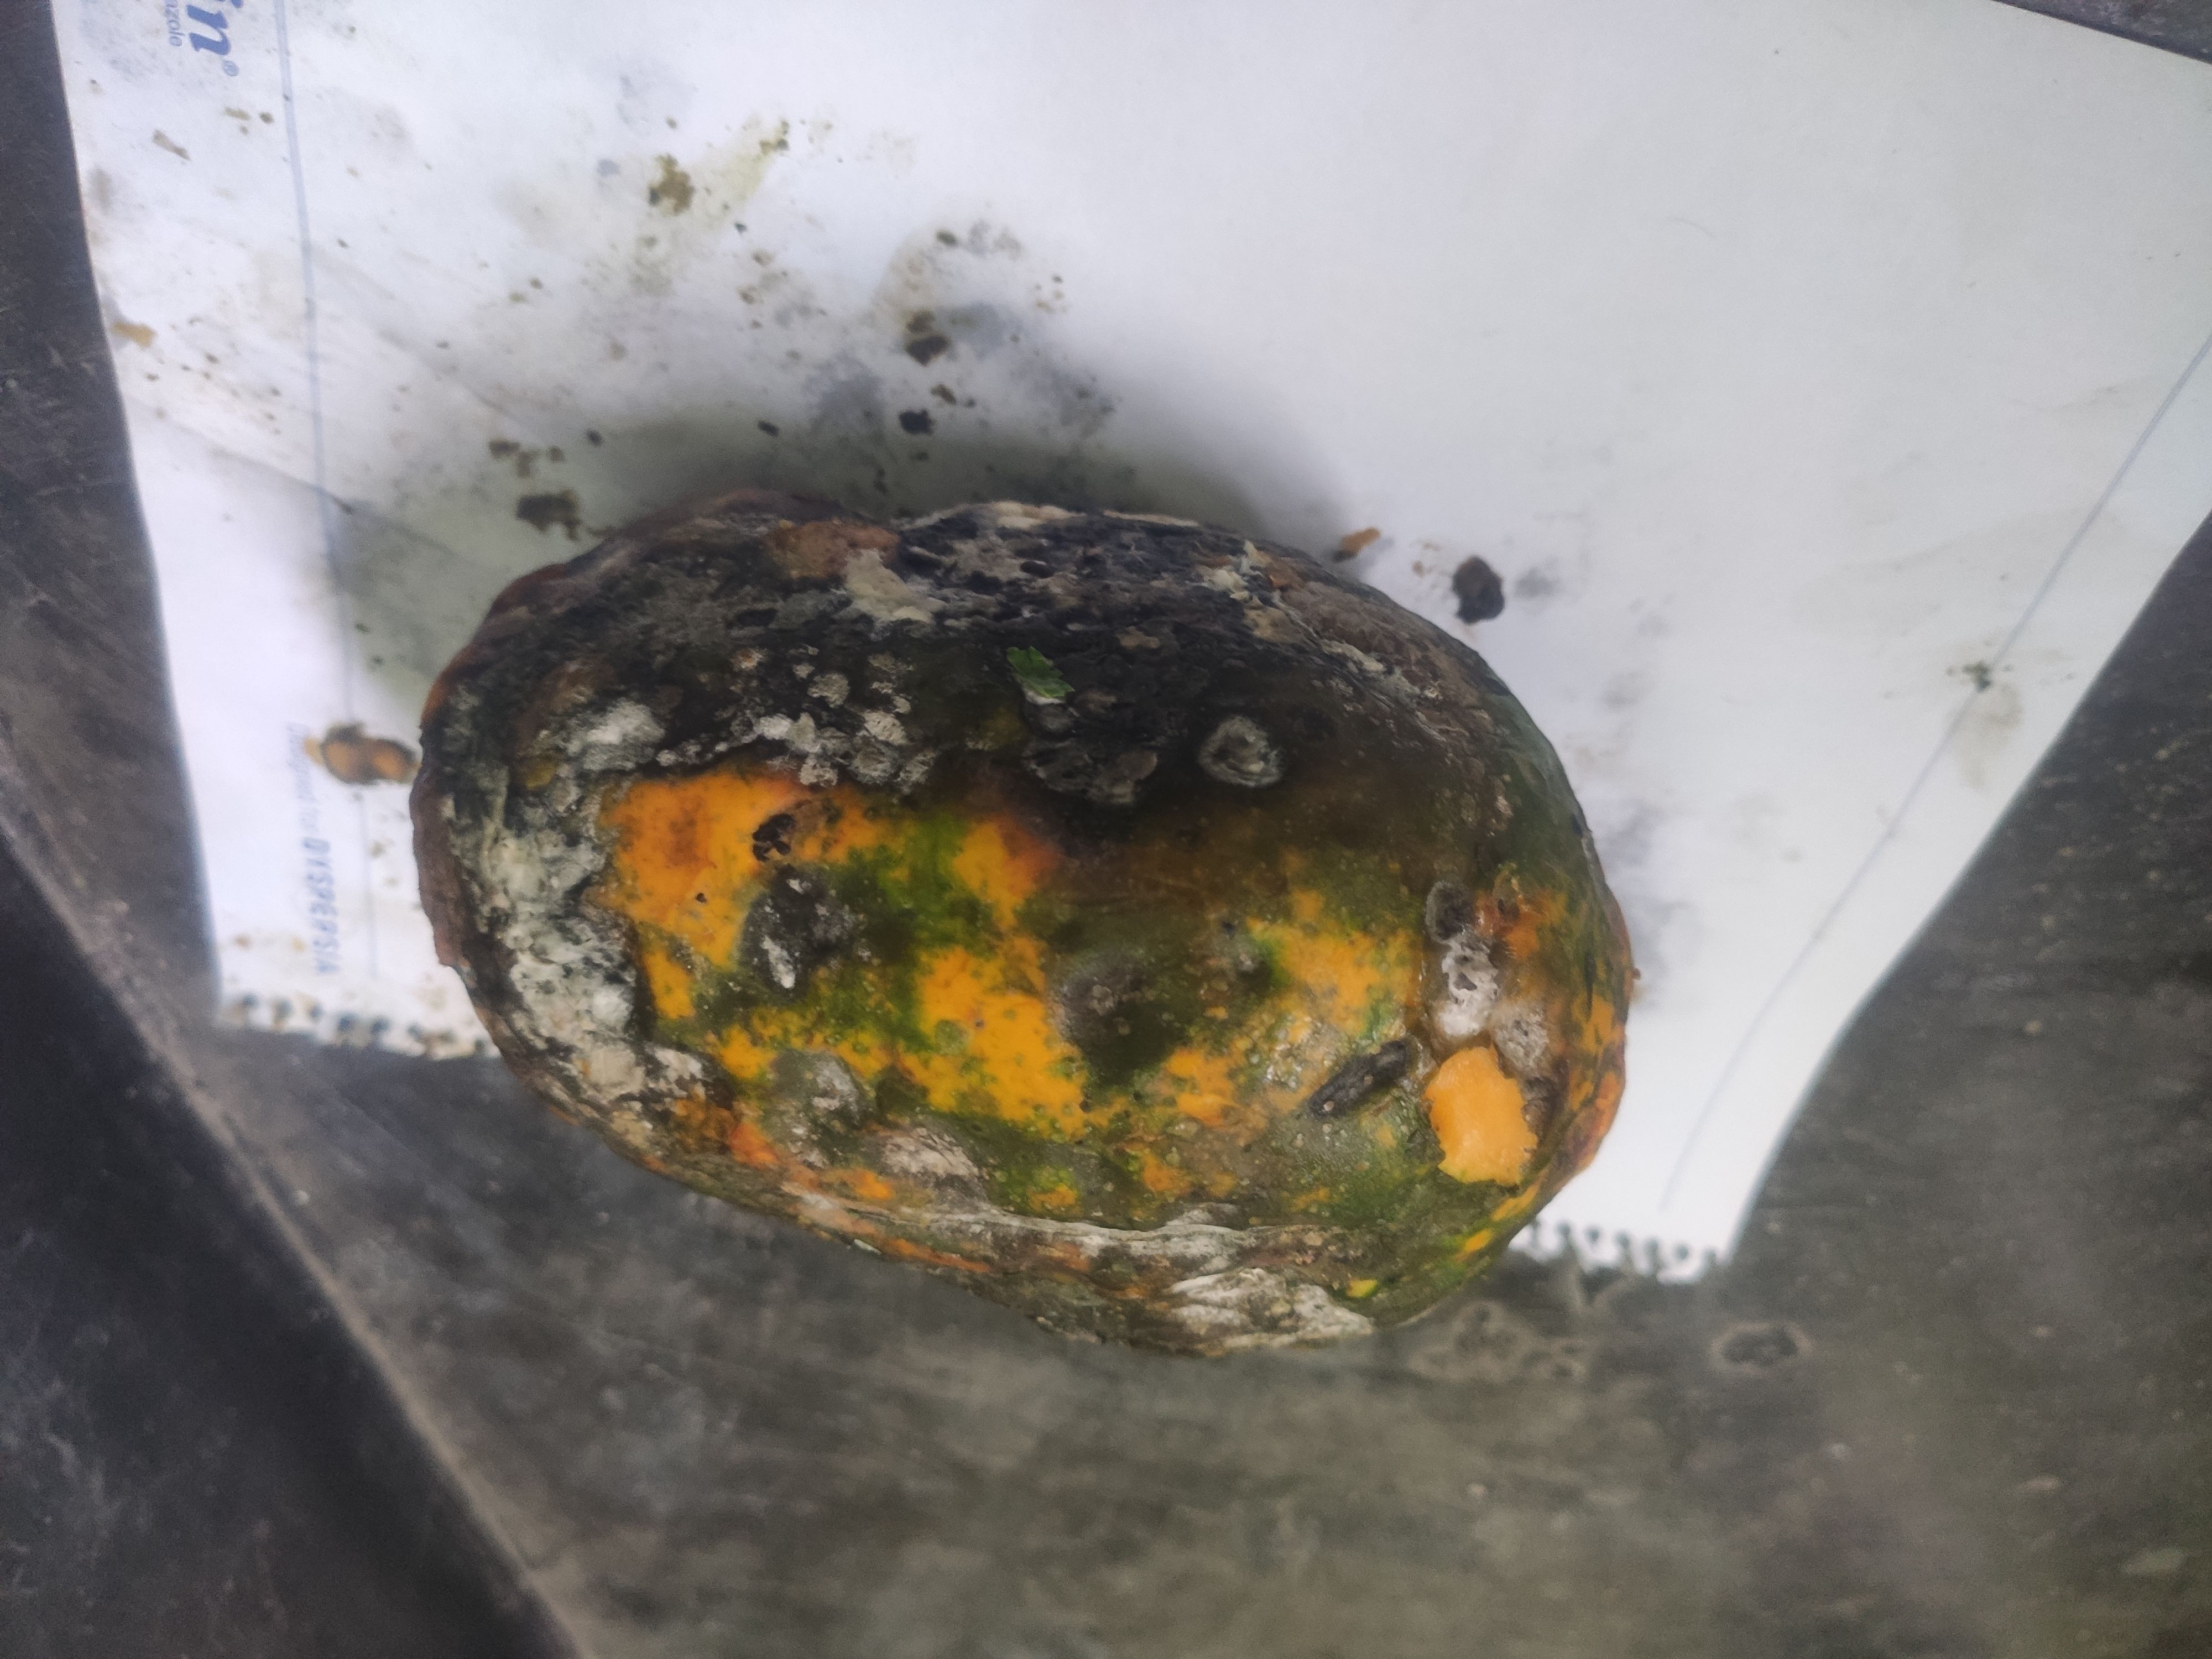
Fruit: papayas
Grade: 3rd-grade